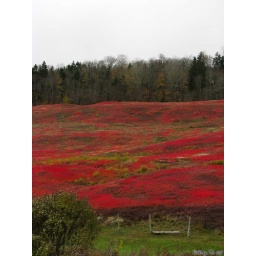
The colour in the blueberry fields this year are incredible...far more red and orange colours then usual.